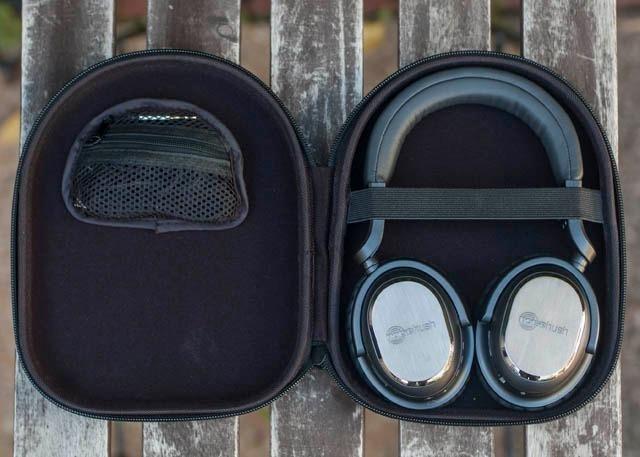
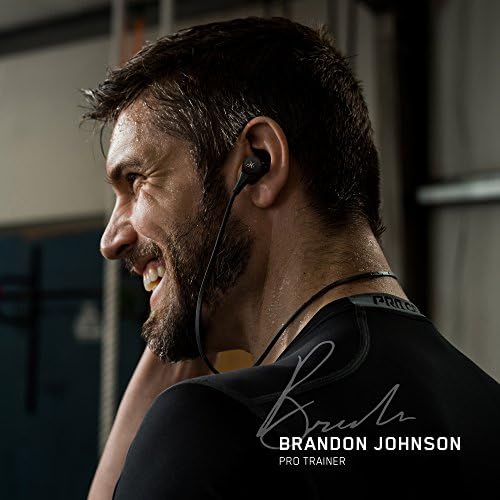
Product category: headphones
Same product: no